Microprocessor complex

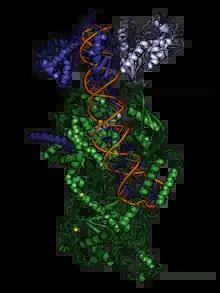
A cryo-electron microscopy structure of the microprocessor complex, showing human Drosha protein (ribonuclease III, green) and two subunits of DGCR8 (dark and light blue) interacting with and ready to cleave a primary microRNA. From .

The microprocessor complex is a protein complex involved in the early stages of processing microRNA (miRNA) and RNA interference (RNAi) in animal cells. The complex is minimally composed of the ribonuclease enzyme Drosha and the dimeric RNA-binding protein DGCR8 (also known as Pasha in non-human animals), and cleaves primary miRNA substrates to pre-miRNA in the cell nucleus. Microprocessor is also the smaller of the two multi-protein complexes that contain human Drosha.